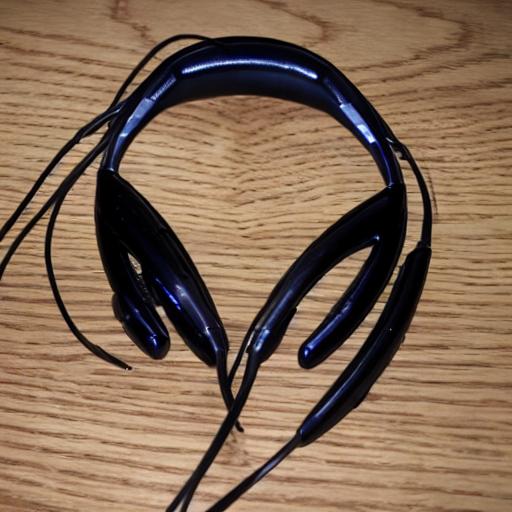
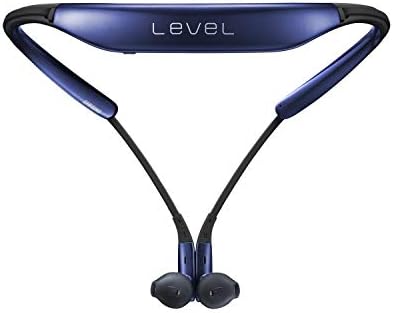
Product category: headphones
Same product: no